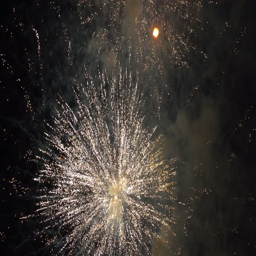
colorful fireworks in the night sky